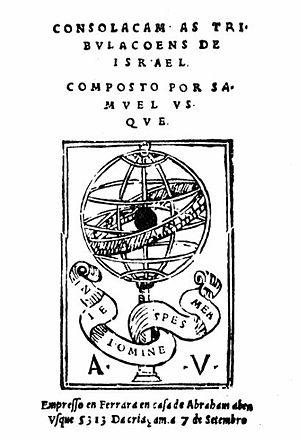
Par le décret de l'Alhambra, les Juifs sont expulsés d'Espagne en 1492. Certains choisissent le Portugal comme refuge mais le 5 décembre 1496, ils sont à nouveau expulsés qu'ils soient de longue date établis au Portugal ou nouveaux arrivants d'Espagne. Puis en octobre 1497, le roi Manuel transforme l'expulsion en conversion forcée.